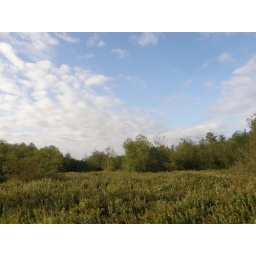
Soos Creek weather shot at bridge near 208th. Most blue sky in a while.